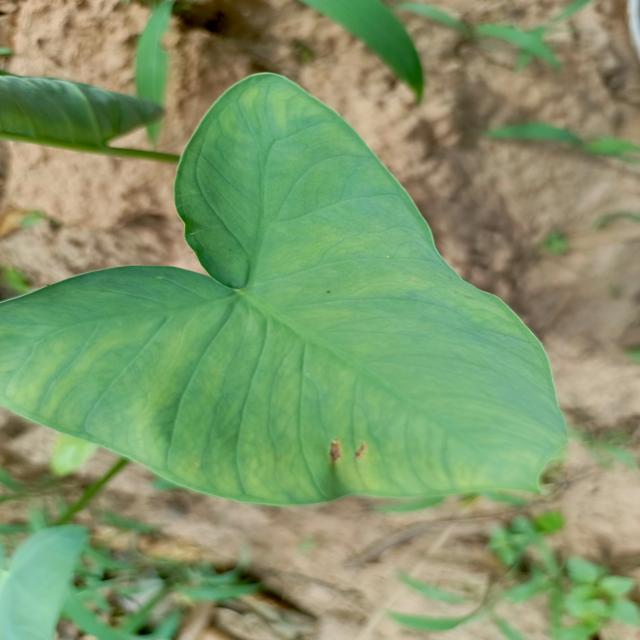
Label: Early_Blight